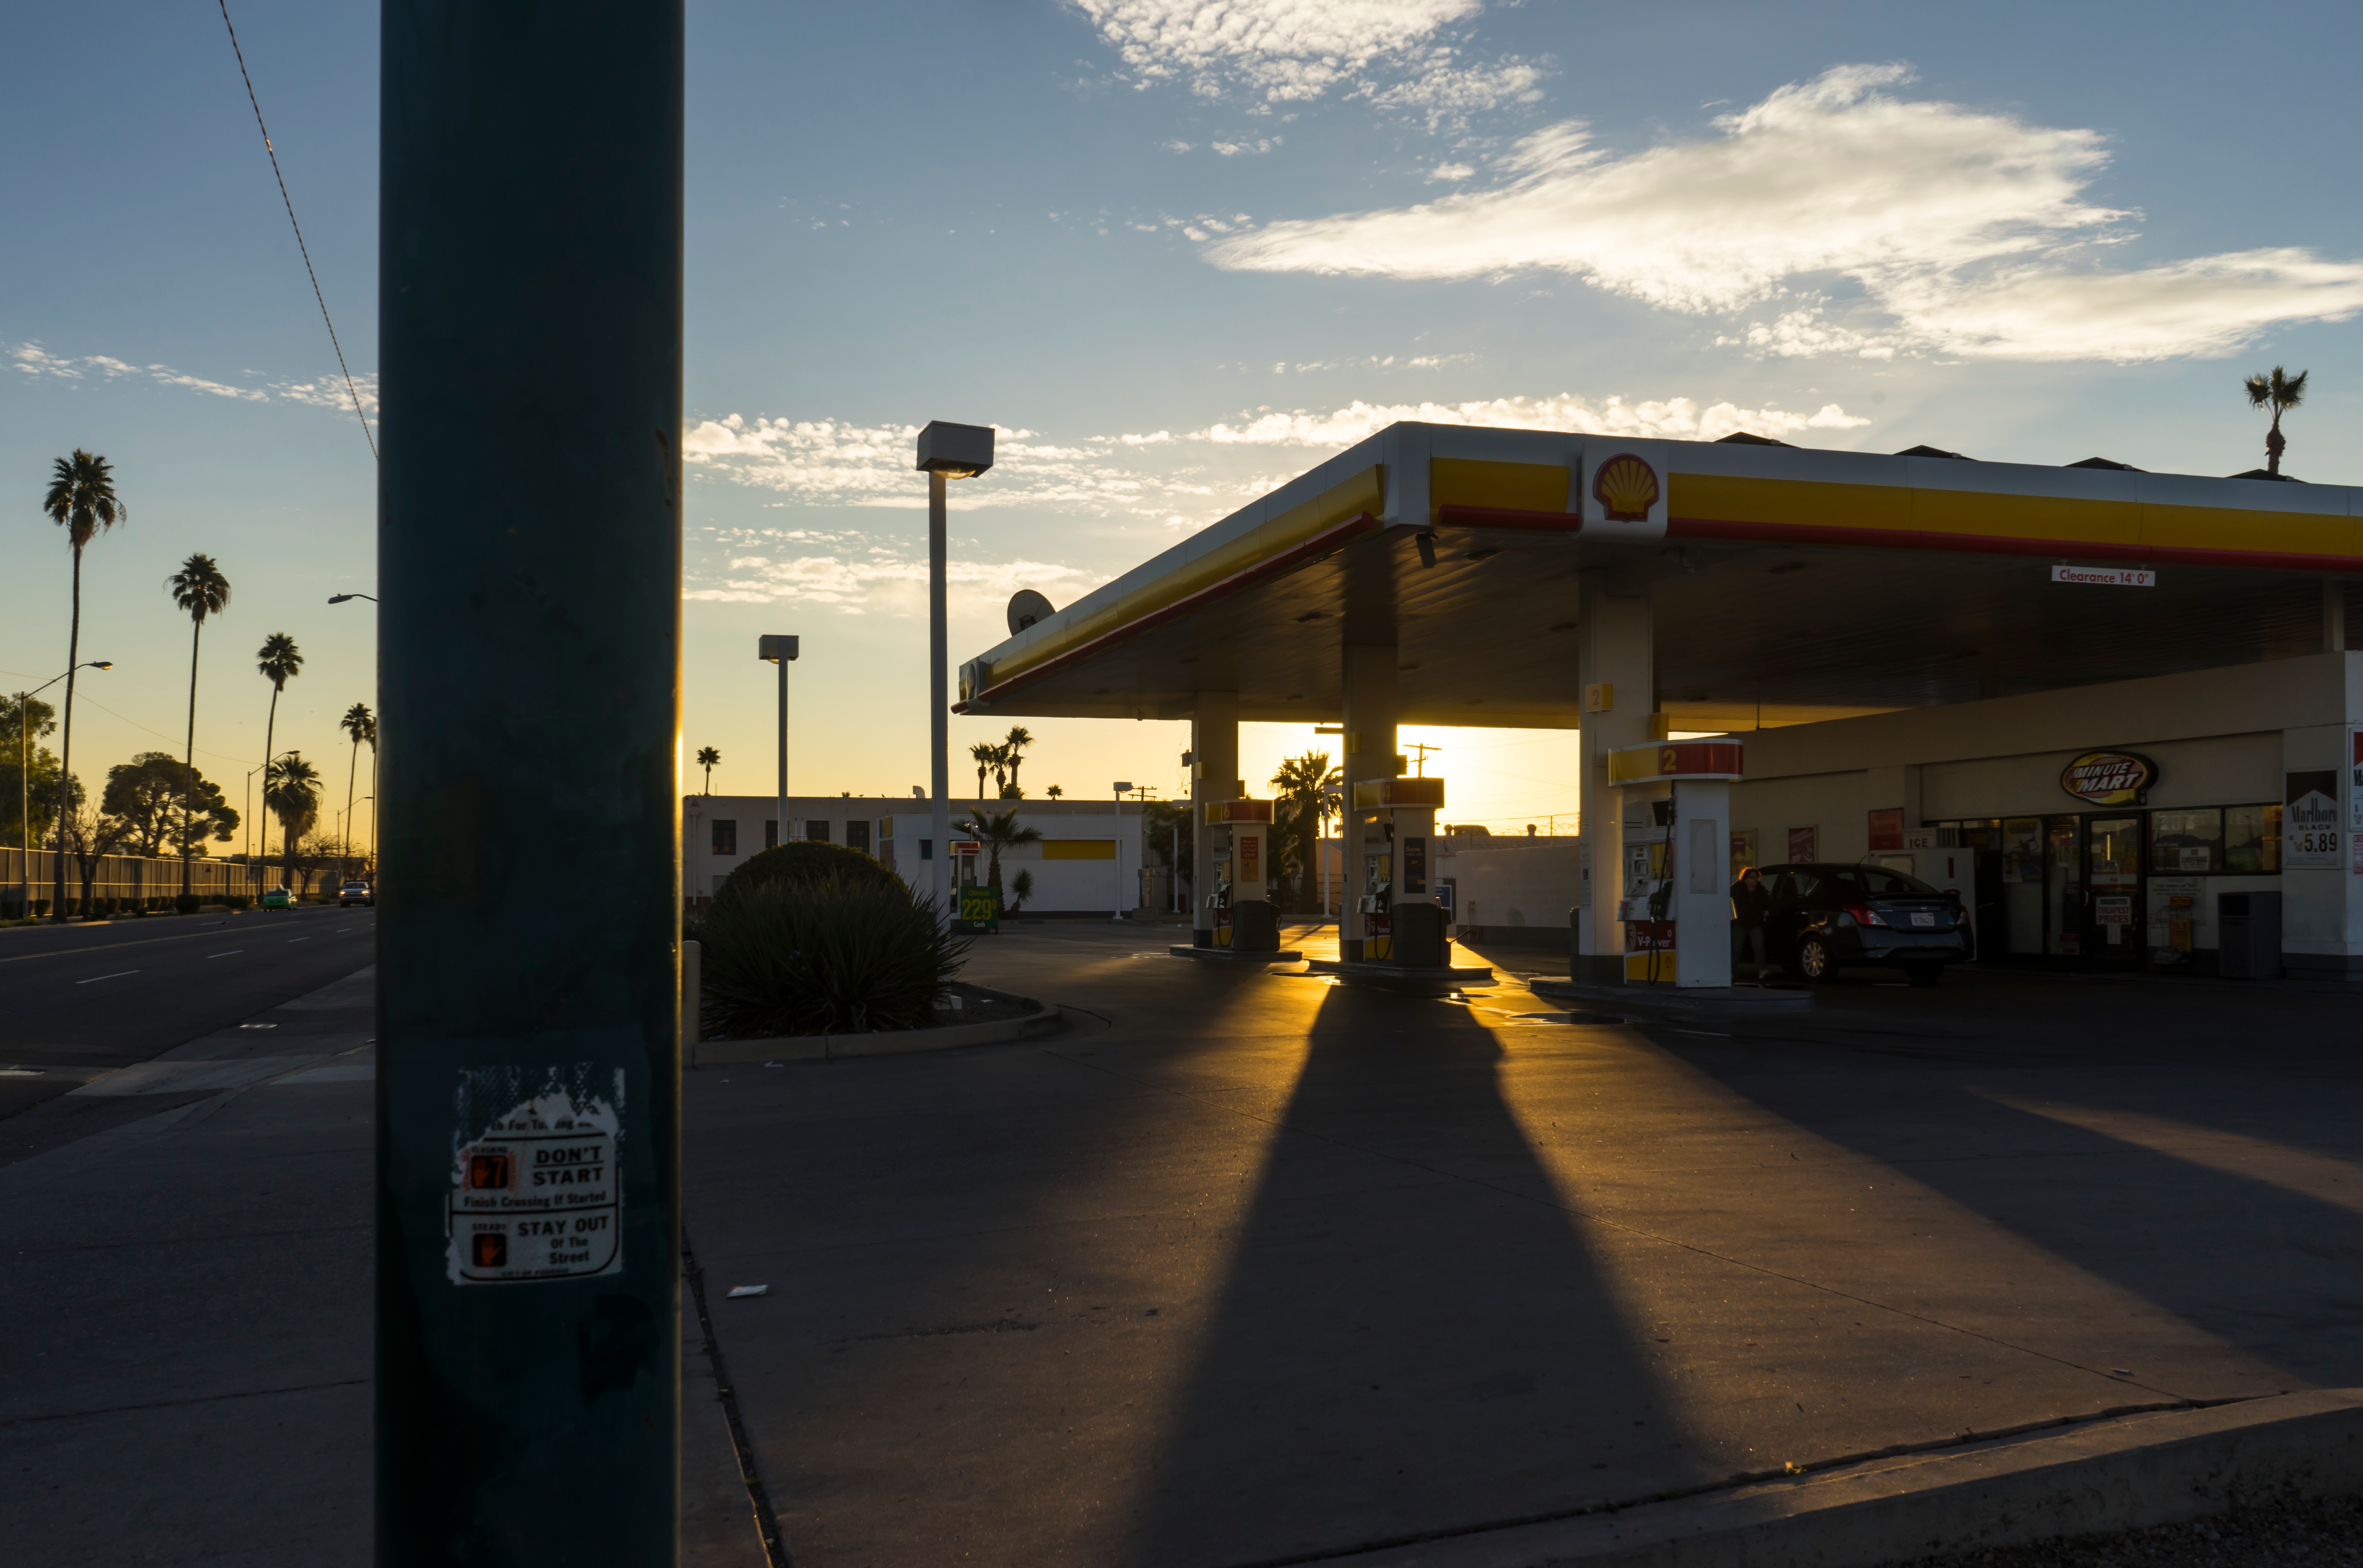
transport